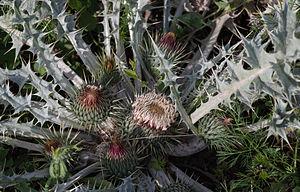
Onopordum acaulon subsp acaulon - Jardin des Plantes (Paris, France)
Onopordum acaulon L., l'Onopordon à tige courte ou Onopordon sans tige, est une espèce de plantes dicotylédones de la famille des Astéracées. Il s'agit d'un chardon dont la floraison a lieu au creux de la rosette de feuilles, contrairement aux autres espèces du même genre qui développent de hautes tiges.
Onopordum est un genre de plantes vivaces de la famille des Asteraceae. Ce sont des plantes épineuses, à port de chardon. Certaines grandes espèces dont l'involucre présente peu de piquants font penser à l'artichaut, une plante qui fait partie du genre Cynara et dont la tige n'est pas couverte d'épines.